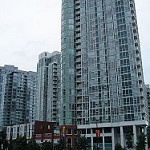
Scene: Outdoor